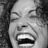
Emotion: happy